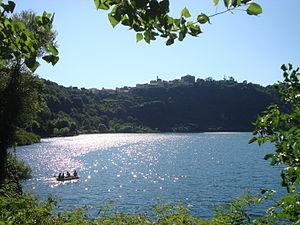
Genzano di Roma est une commune italienne d'environ 23 700 habitants, située dans la ville métropolitaine de Rome Capitale, dans la région Latium, en Italie centrale.